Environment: real
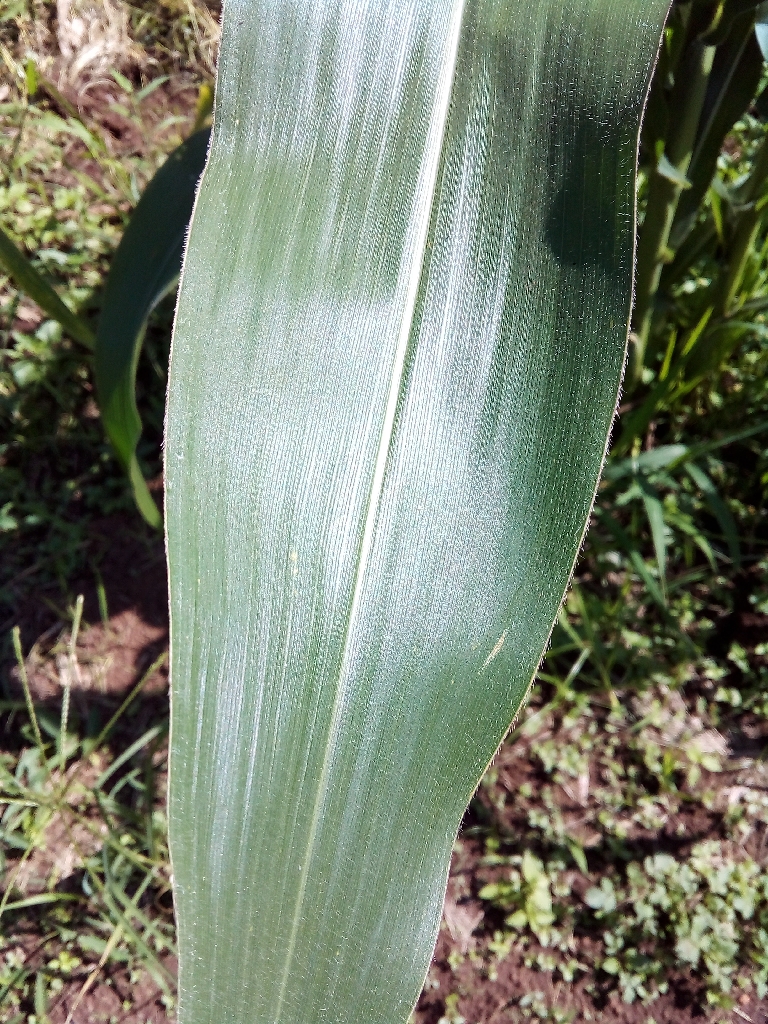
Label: healthy